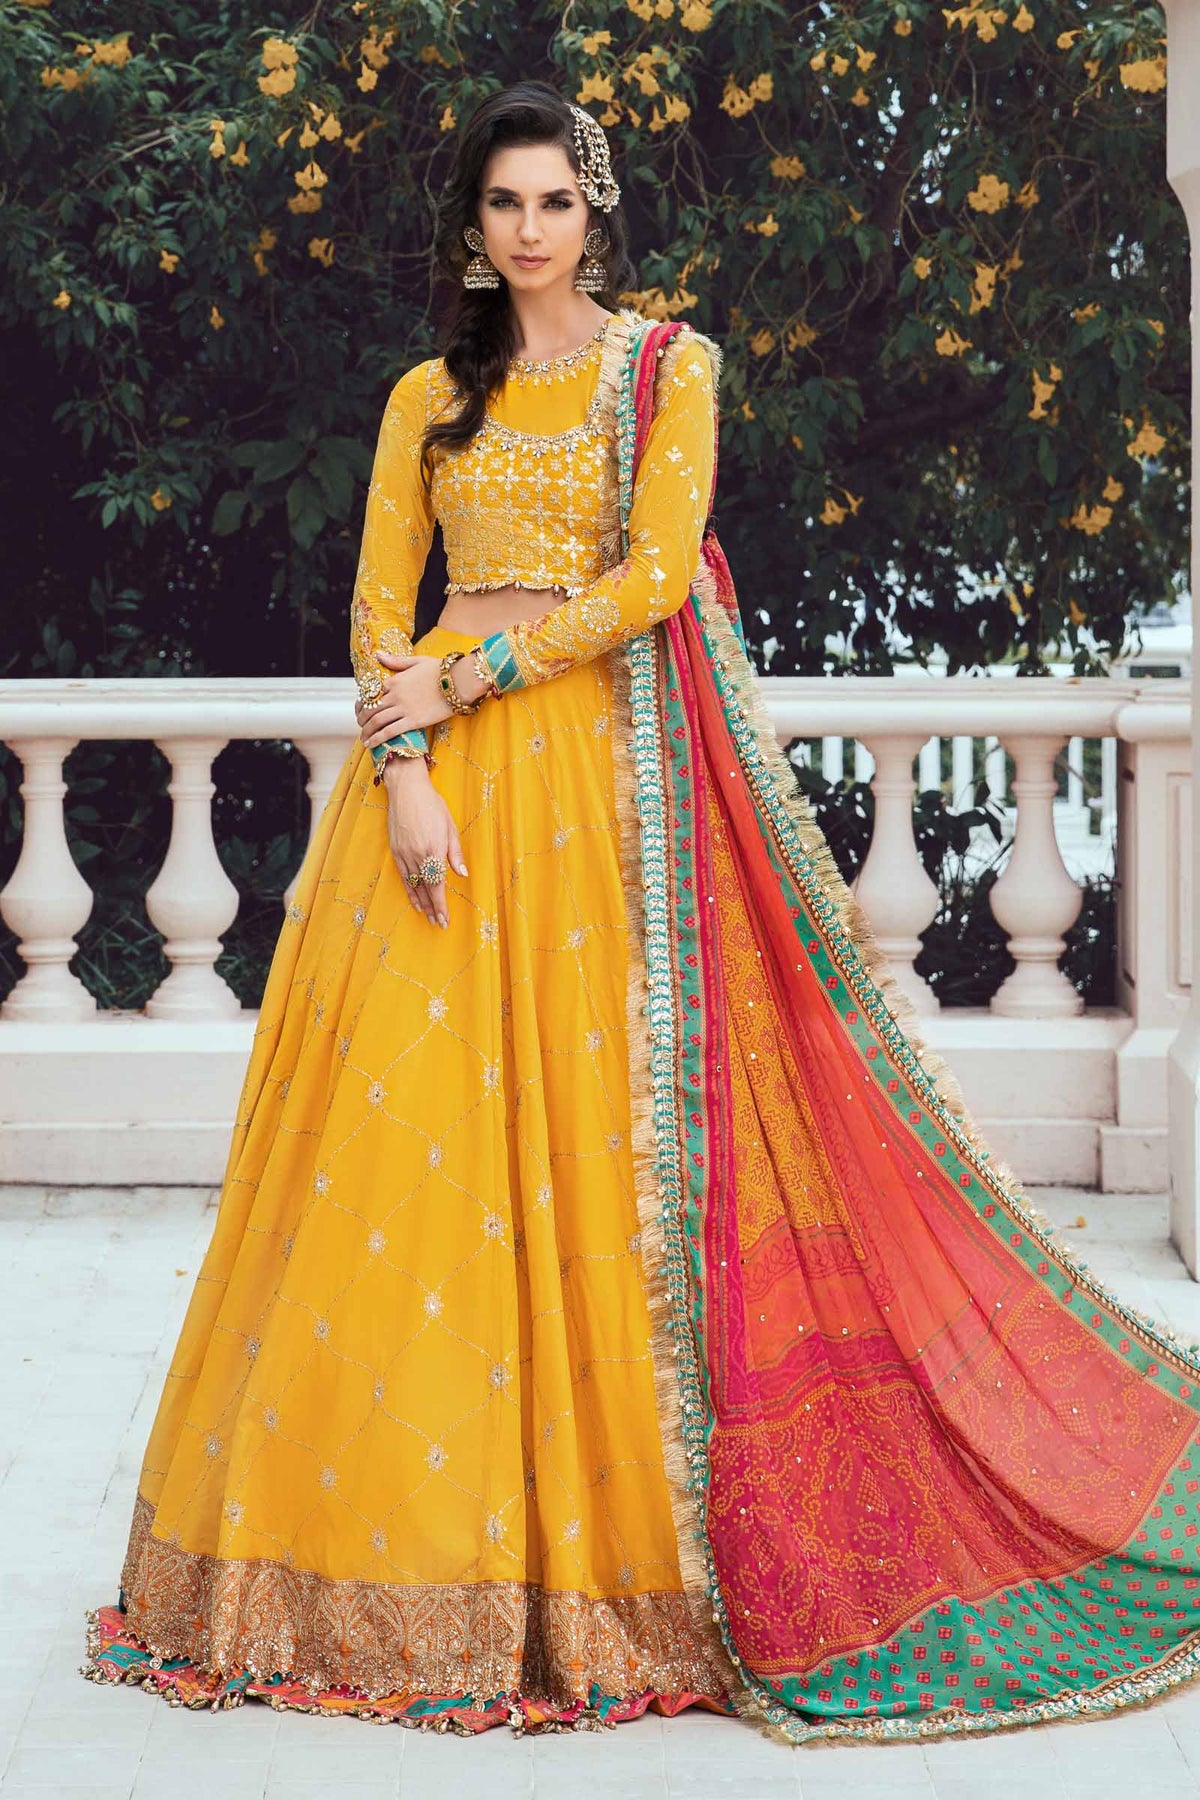
mustard multi embroidered long anarkali